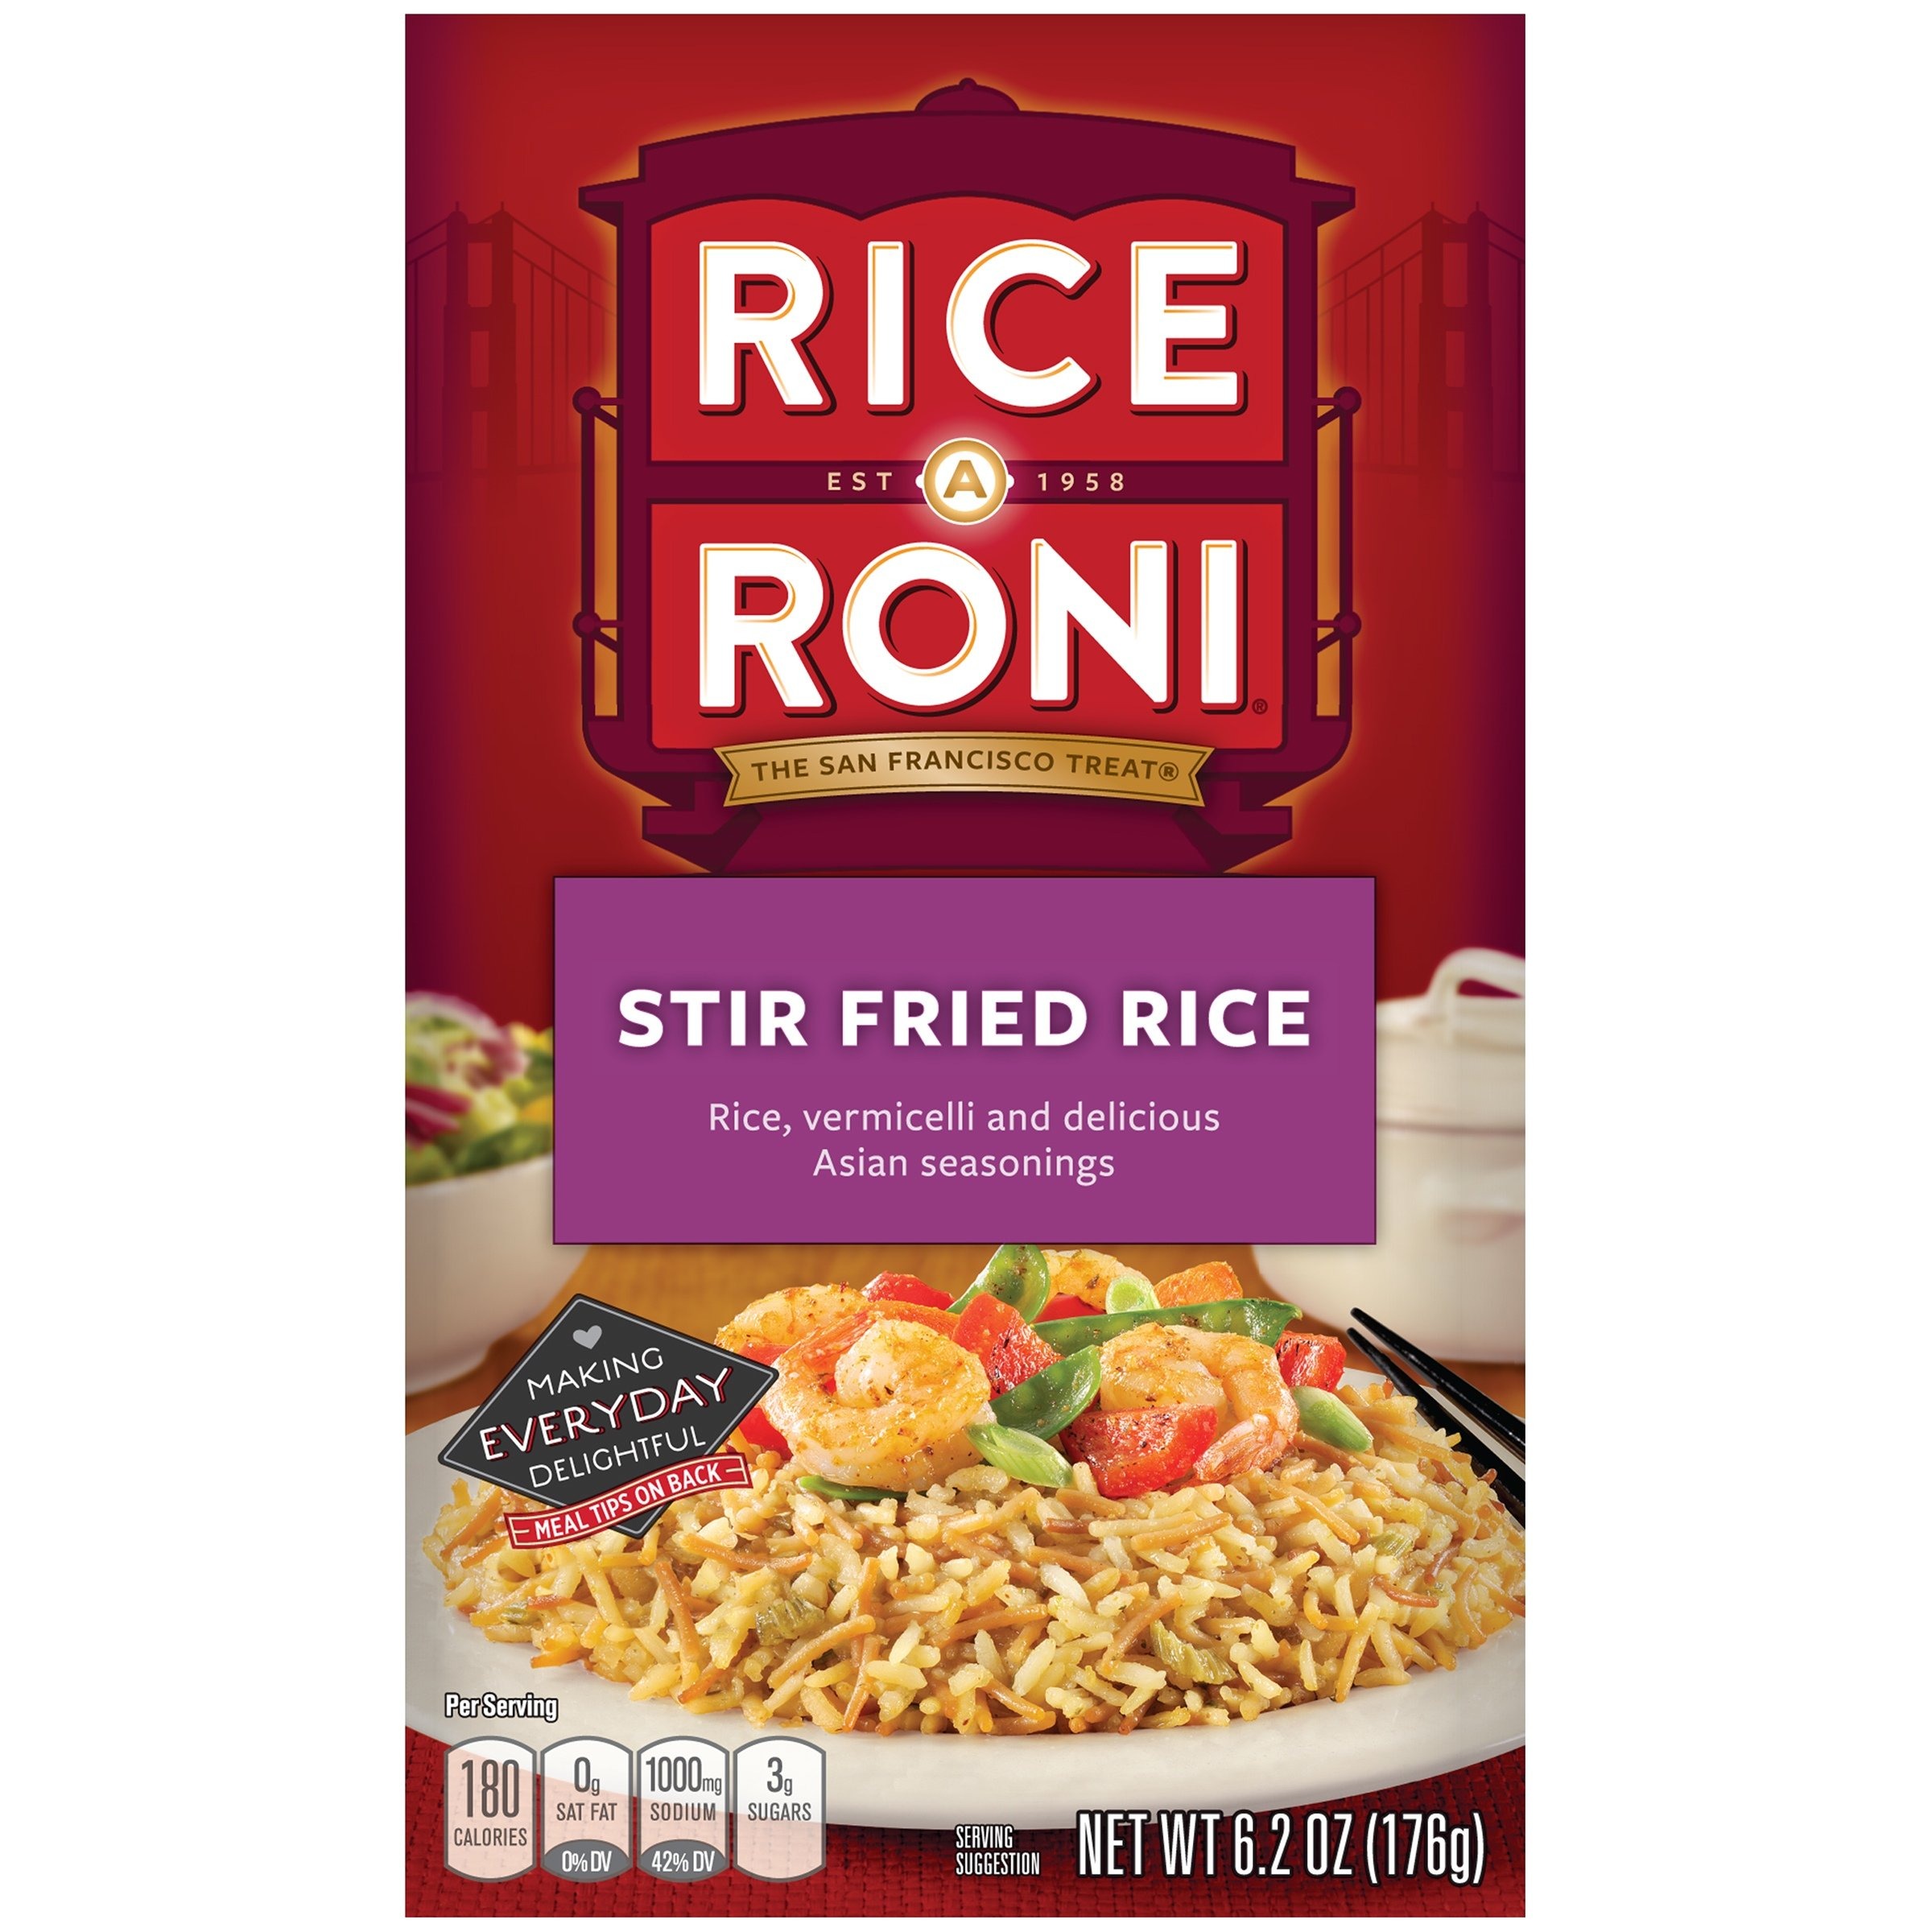
Item Name: Rice A Roni, Stir Fried Rice Flavored, 6.2oz Box (Pack of 5)
Value: 31.0
Unit: Ounce

Price: 10.455